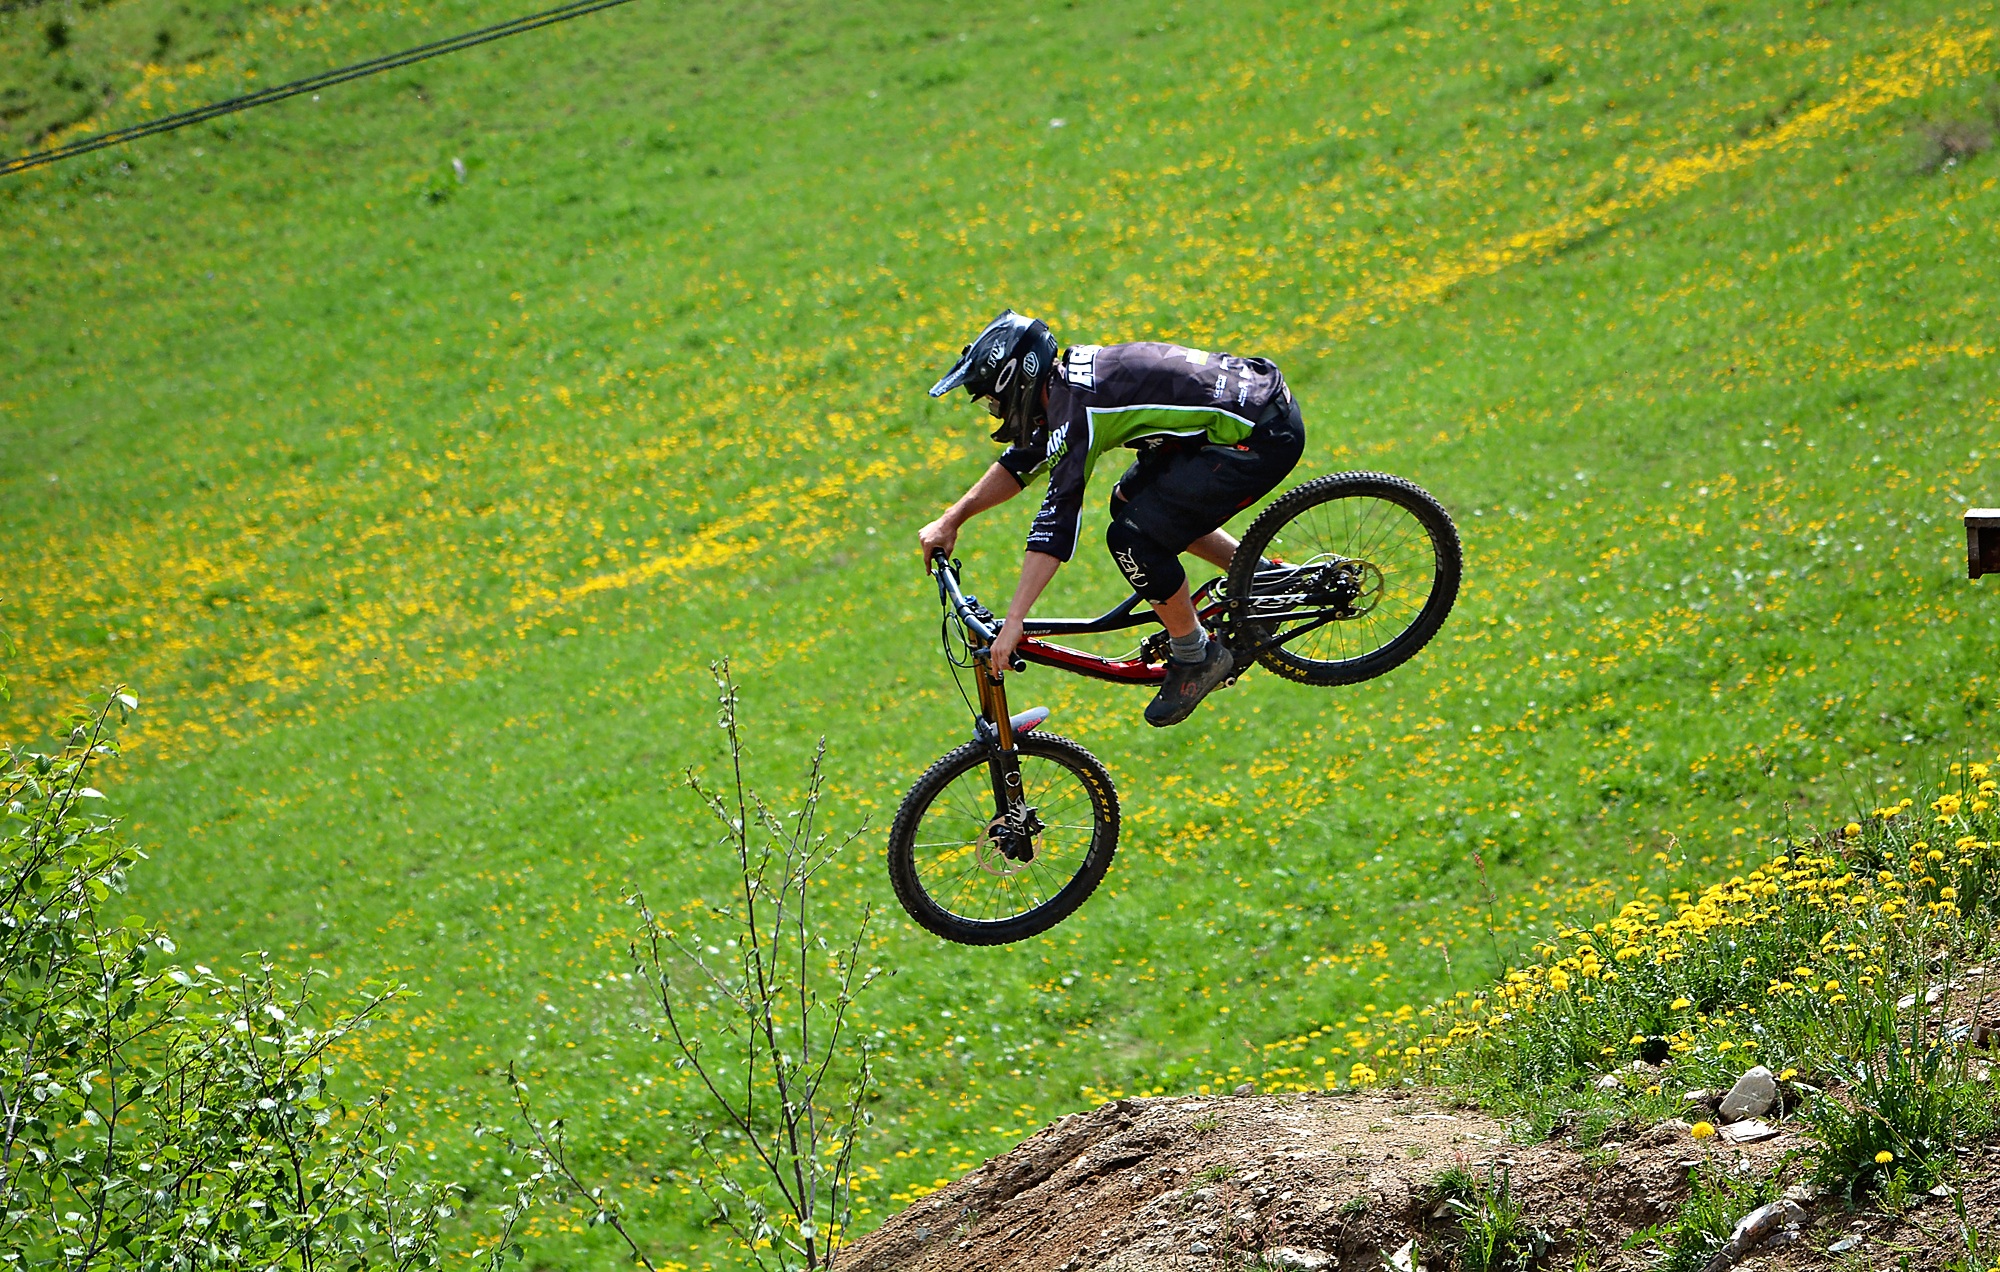
nature, grass, person, trail, sport, meadow, hill, bicycle, bike, jump, green, vehicle, action, soil, human, extreme sport, terrain, sports equipment, mountain bike, cycling, sports, out, in motion, freeride, obstacle, mountain biking, bike park, trail riding, cycle sport, downhill mountain biking, mountain bike racing, bike route, cross country cycling